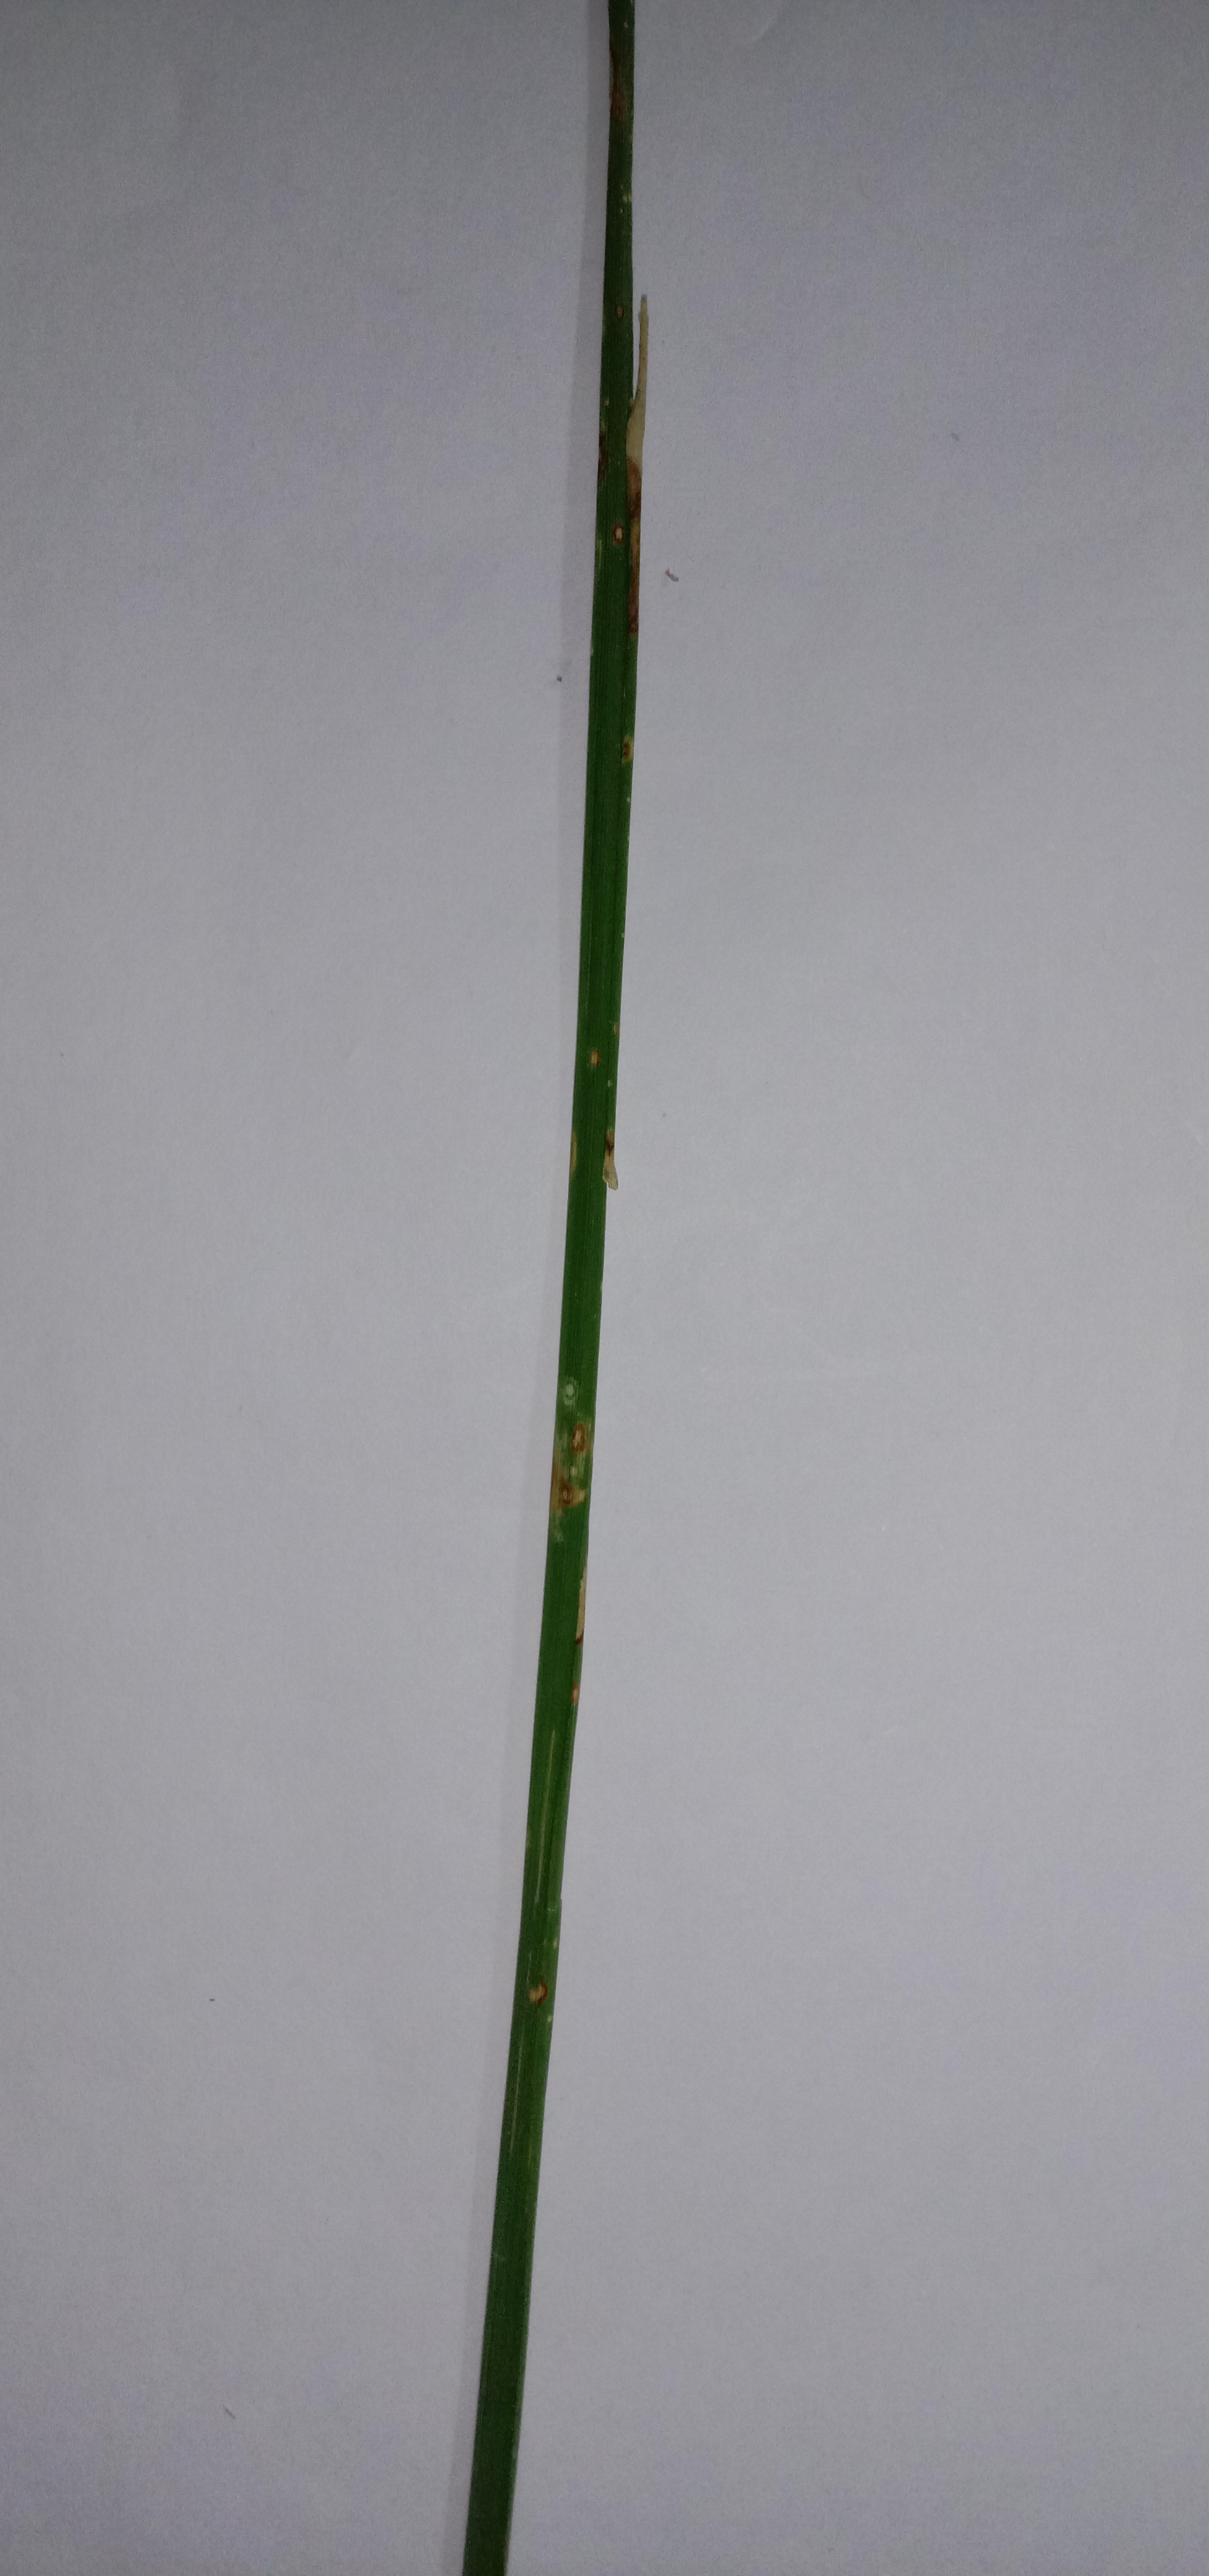
Label: Rice___Leaf_Blast